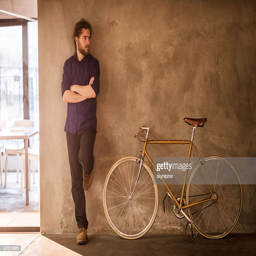
pensive hipster leaning on the wall next to the bicycle